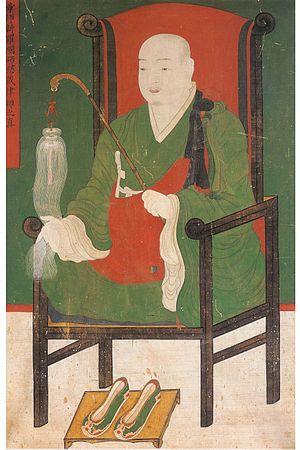
Jajang est un moine bouddhiste coréen du royaume de Silla. Il est issu de la famille royale. Il est célèbre pour avoir fondé de nombreux temples dont Tongdosa en 646 et Hyangseongsa en 653 et pour avoir joué un rôle important dans l'adoption du bouddhisme comme religion nationale de Silla.